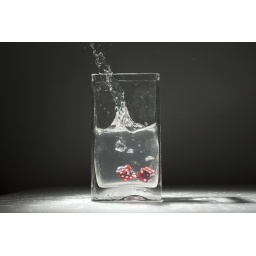
Dice in glass of water